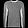
Label: Pullover